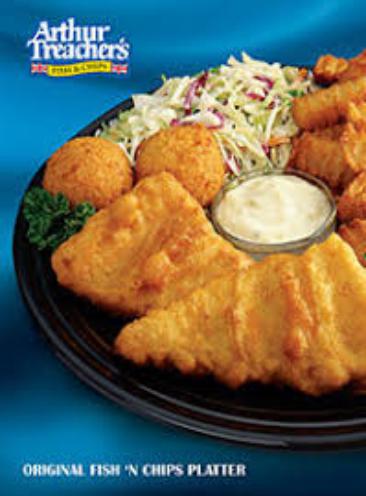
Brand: Arthur Treacher's Fish & Chips
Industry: Food